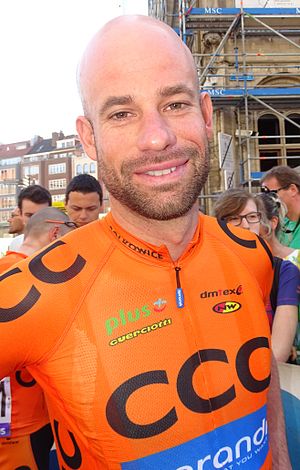
Stefan Schumacher
Stefan Schumacher er en tysk professionel cykelrytter. Han cykler for det danske UCI-kontinentalhold Christina Jewelry Pro Cycling. Hans styrke er i spurter, enkeltstart og kuperet terræn.